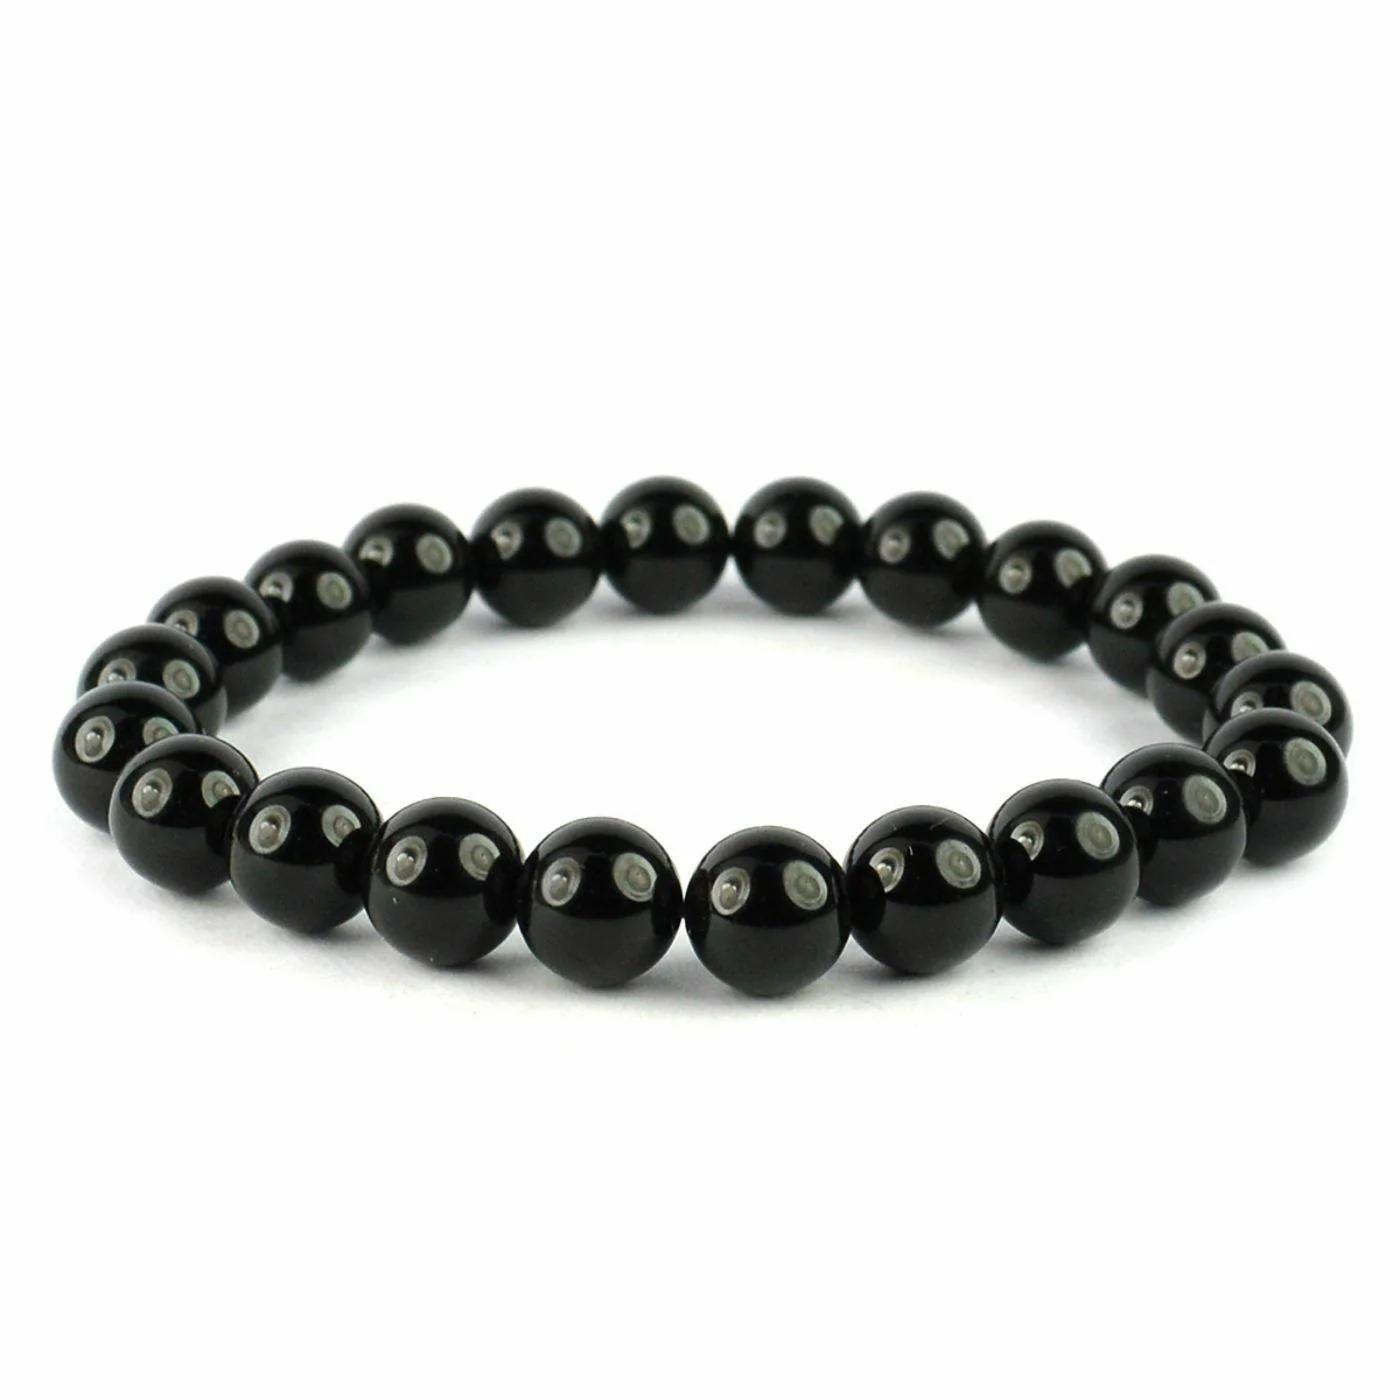
Reiki Crystal Products Black Onyx Bracelet Round Bead 8 mm Bracelet for Reiki Healing Stones
Type: Bracelets & Bangles
Brand: Reiki Crystal Products
Price: Rs. 299
Stretchable Elastic Handmade Natural Crystal Stone Bracelet | Diameter : 2.5 Inch. | Stone Size - 8 mm | Shape : Round | Charged By Reiki Grand Master & Vastu Expert
Features: Stretchable Elastic Handmade Natural Crystal Stone Bracelet | Diameter : 2.5 Inch. | Stone Size - 8 mm | Shape :Round | Charged By Reiki Grand Master & Vastu Expert,Natural Healing Stone for Reiki Healing, Crystal Healing, Numerology, Tarot, Astrology, Vastu, Angle Healing & Feng Shui,100% Authentic, Original and Natural Healing Stone / Crystal - small holes, crack marks on the surface or inside the stones are often visible,Material : Natural Healing Stones See Images & Product Description For Healing Properties /Advantages,Stylish Party-Daily-Office-Casual Wear Reiki Healing Stone Bracelet for Men, Women, Boys, Girls. Best for Gifting & Personal Use.
Included: Pack Of 1 X Black Onyx 8 mm Bracelet